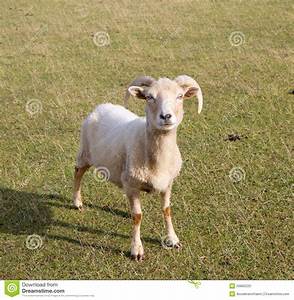
Label: pecora